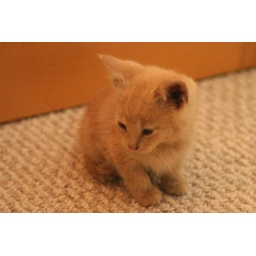
This is an orange cat in an orange room! I love it!